Nabeel Rajab

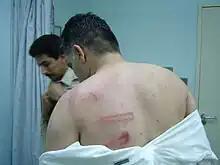
Marks on the back of Nabeel Rajab after being beaten by police at a 15 July 2005 protest

According to Front Line, Rajab has been the subject of ongoing harassment since 2005, including physical attacks and smear campaigns in the media (official TV, radio channels, Bahrain News Agency and newspapers close to government). Human Rights Watch and Reporters Without Borders have both described him as being targeted by Bahraini authorities for his human rights activities. In a postal campaign targeting Rajab and his wife thousands of letters were allegedly distributed.